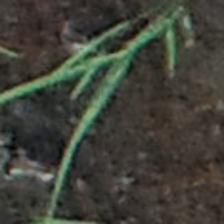
Label: single